OPEN LOOK

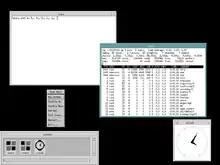
The Motif Window Manager (MWM)

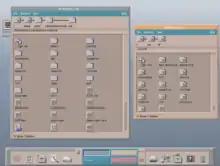
The Common Desktop Environment (CDE)

By June 1993, the major UNIX players, including AT&T and Sun, had decided that a truly unified Unix was necessary in order to better compete against Microsoft and had formed the Common Open Software Environment (COSE) initiative. The unified desktop for this initiative became the Common Desktop Environment (CDE), and the look and feel chosen for it was based on Motif. Sun announced its plans to immediately offer Motif and start retiring OpenWindows, by then the predominant implementation of the OPEN LOOK look and feel.